Curt Mallory

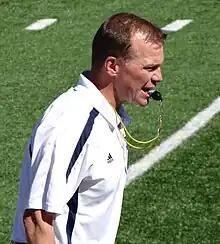
Mallory at Michigan Stadium, September 2012

Curtiss Sweeney Mallory (born May 9, 1969) is an American football coach and former player who is currently the head coach at Indiana State. He has been a college football coach since 1995 and has held defensive coordinator positions at the University of Illinois and the University of Akron. Mallory had most recently been the defensive secondary coach at the University of Wyoming; he played college football for the Michigan Wolverines as a linebacker from 1989 to 1990.